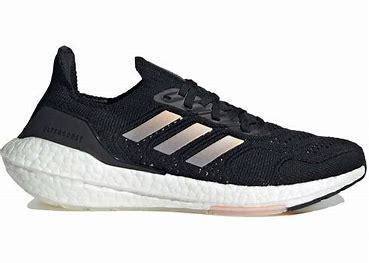
Brand: Adidas
Model: Ultraboost 22 Lauf